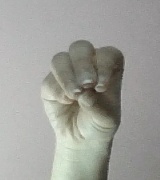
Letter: ha